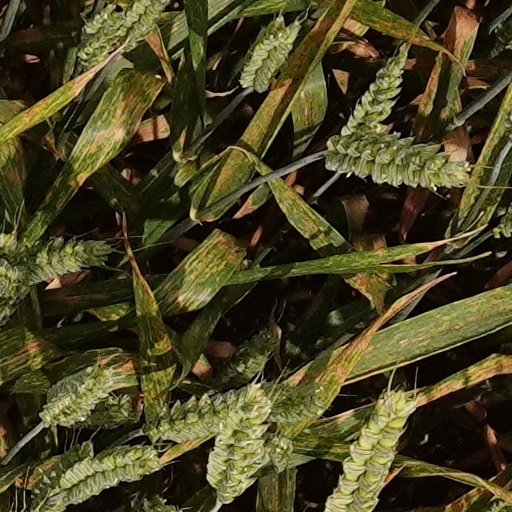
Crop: wheat